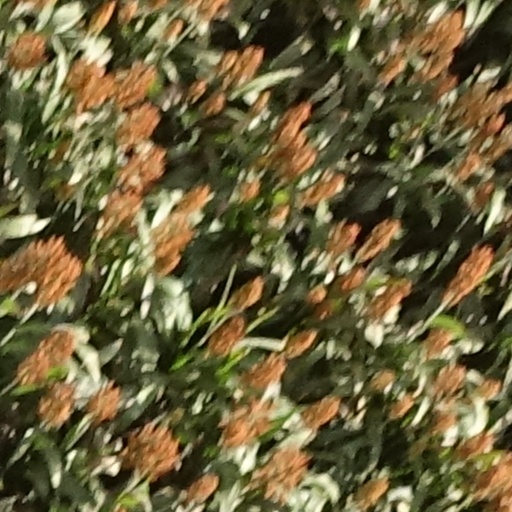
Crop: sorghum